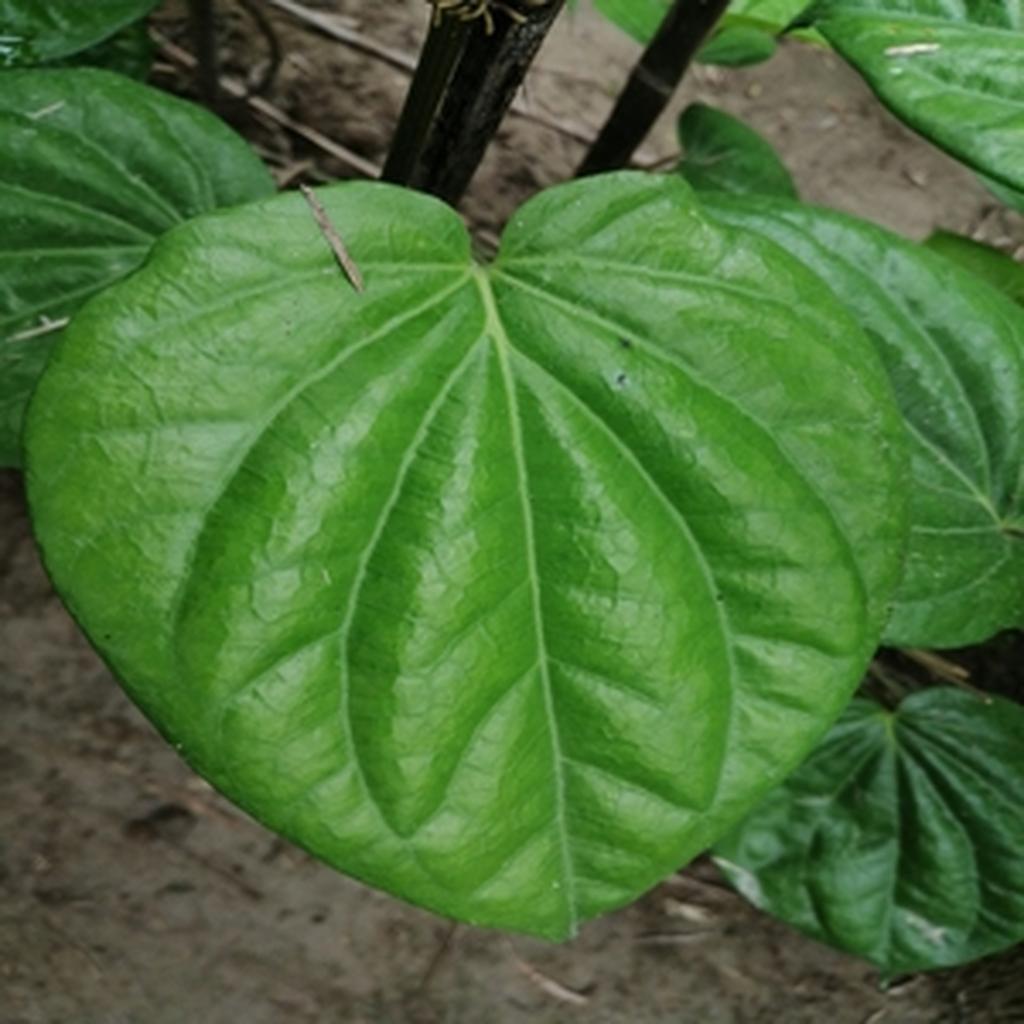
Label: Healthy_Leaf